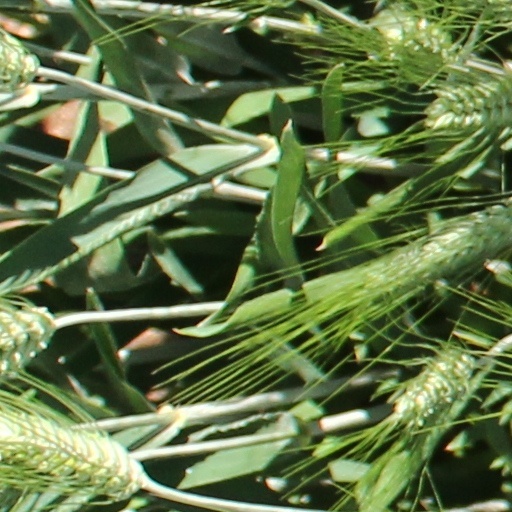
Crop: wheat